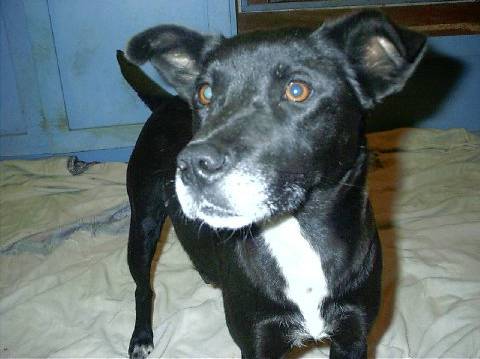
Label: dog